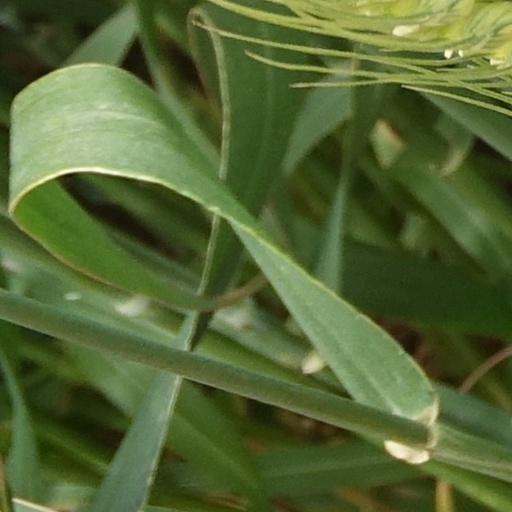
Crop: wheat